List of Remarkable Gardens of France

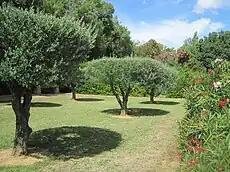
Château de Margon, Hérault

See photos